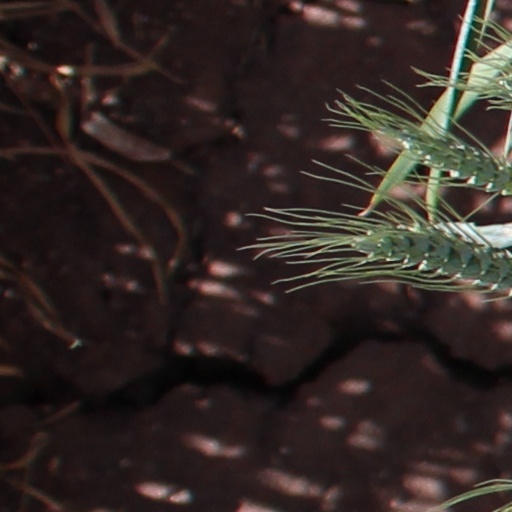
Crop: wheat